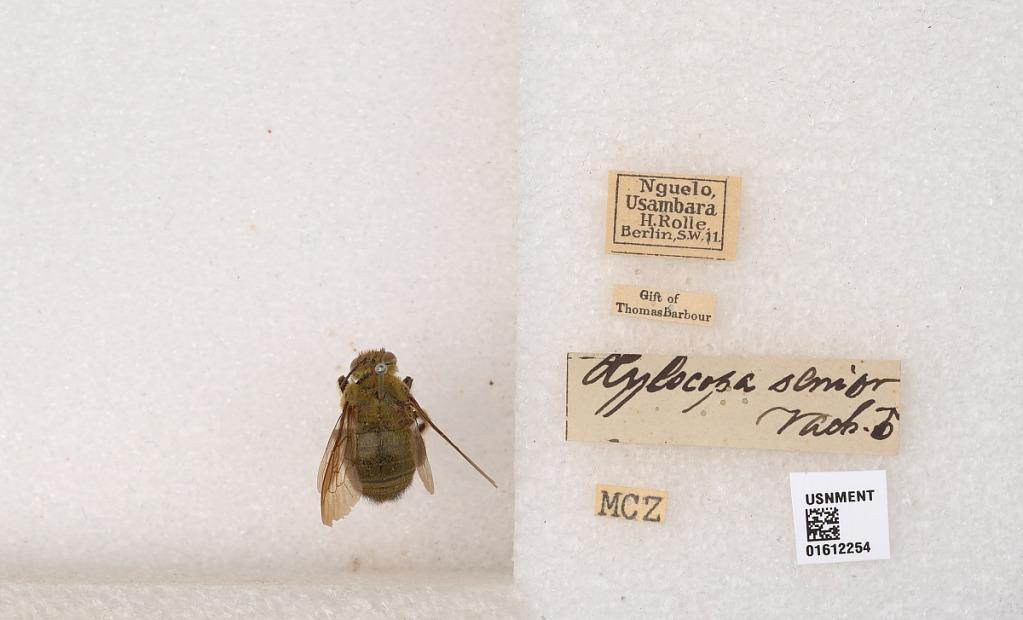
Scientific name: Xylocopa (Koptortosoma) sp.
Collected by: H. Rolle
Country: Tanzania
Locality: Nguelo, Usambara